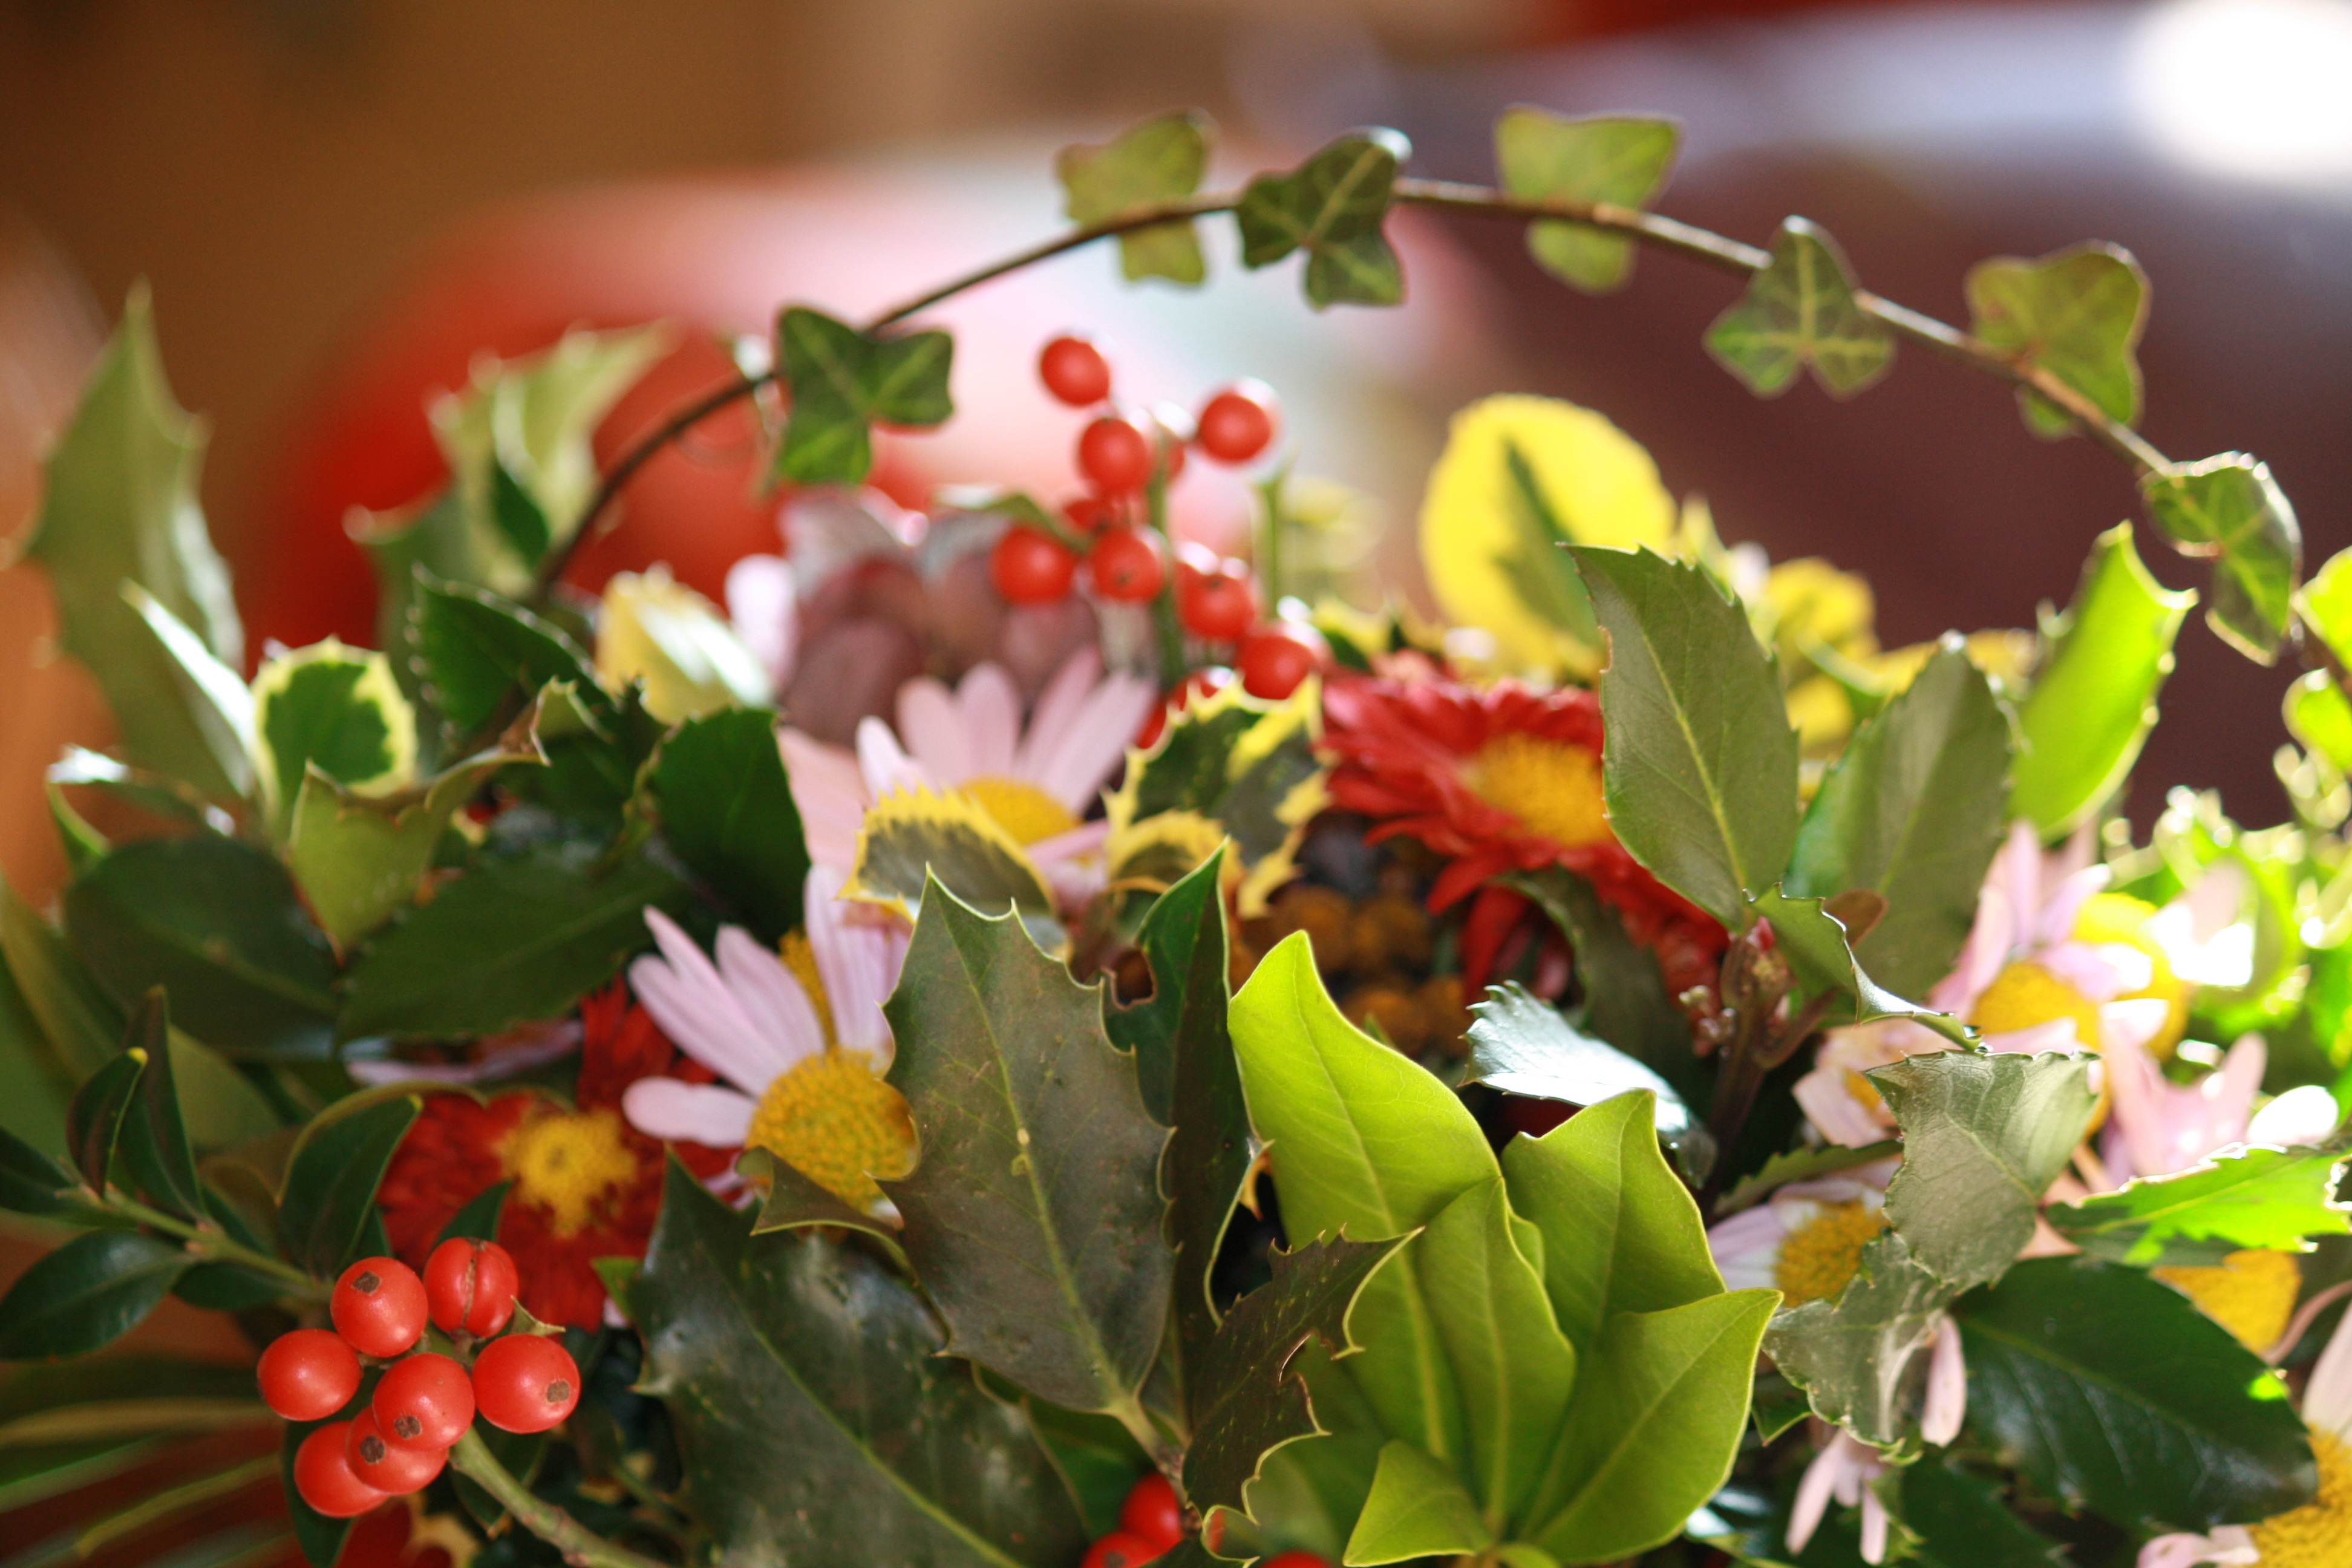
blossom, plant, leaf, flower, bouquet, produce, evergreen, autumn, botany, flora, holly, shrub, bouquets, floristry, macro photography, flowering plant, floral design, land plant, flower arranging, aquifoliaceae, aquifoliales